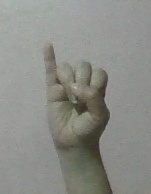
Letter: meem